Administrative divisions of the Ukrainian Soviet Socialist Republic

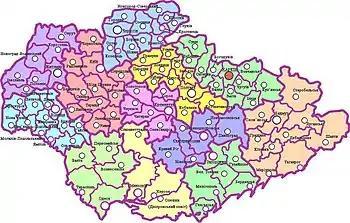
Administrative divisions in 1921 consisted of Huberniias and povits.

Until the Riga Peace Treaty with Poland on 18 March 1921 the Ukrainian SSR had the governmental administrative division of Imperial Russia and consisted of ten guberniyas. That administrative division was confirmed during the establishment of the Ukrainian State in 1918 when the Red Army withdrew from Ukraine following the Treaty of Brest-Litovsk with Central Powers.